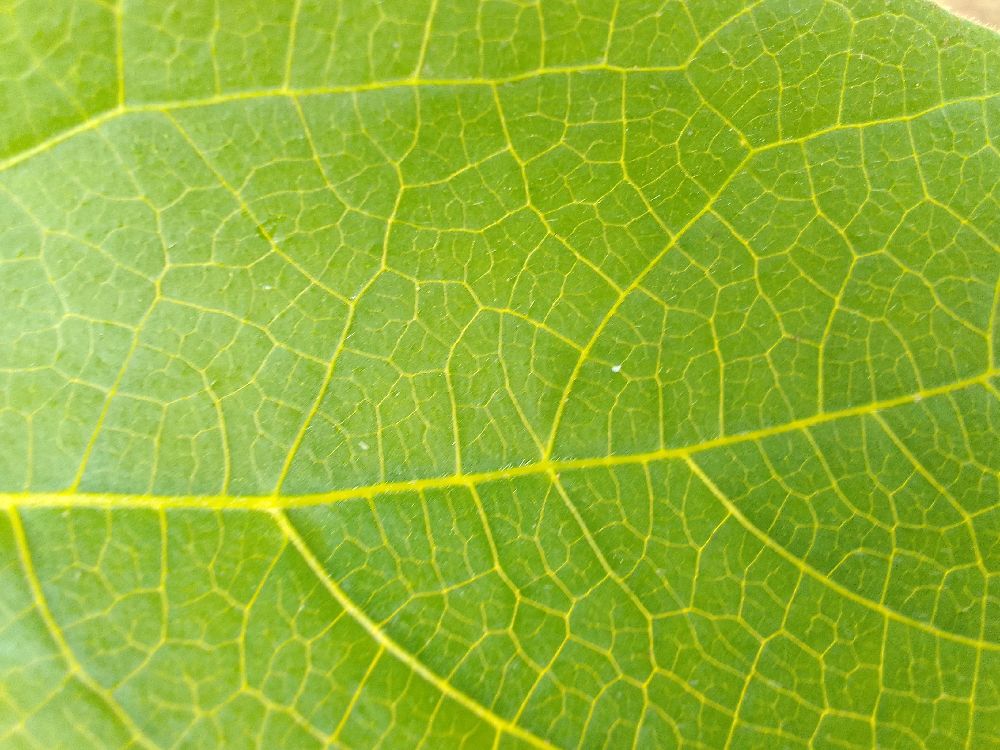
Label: healthy